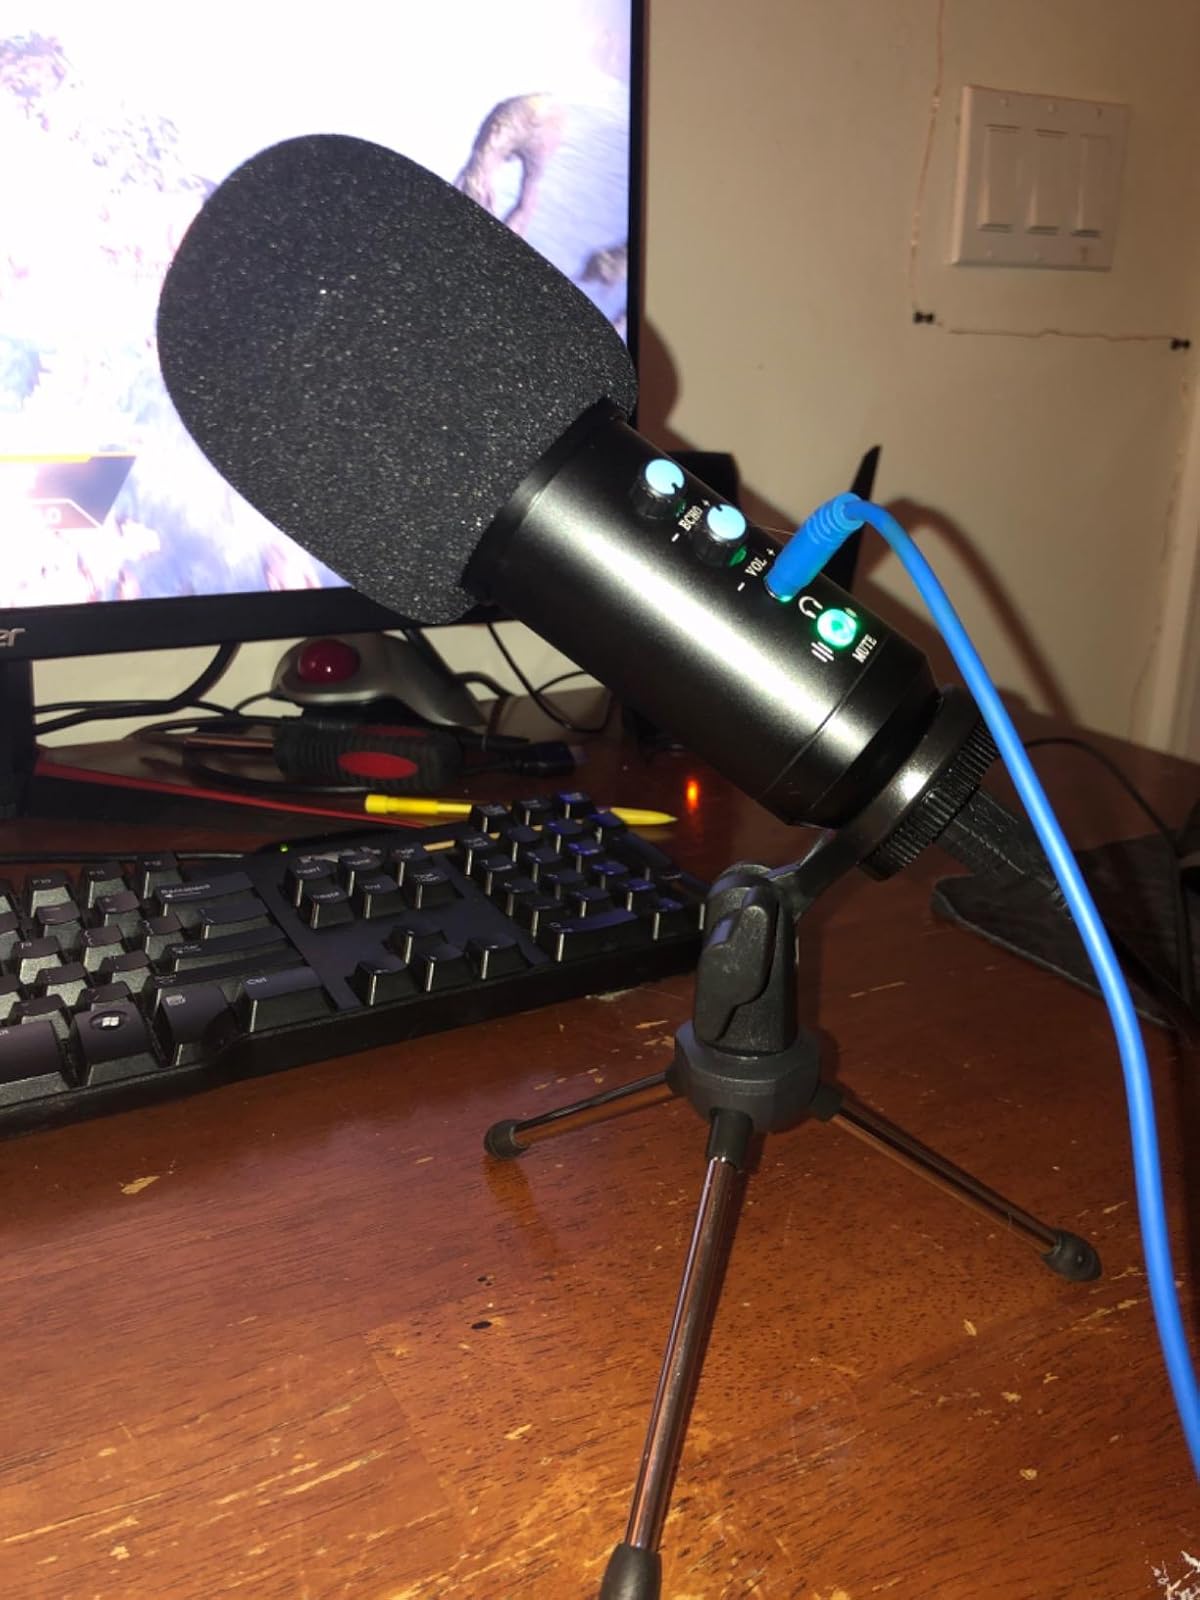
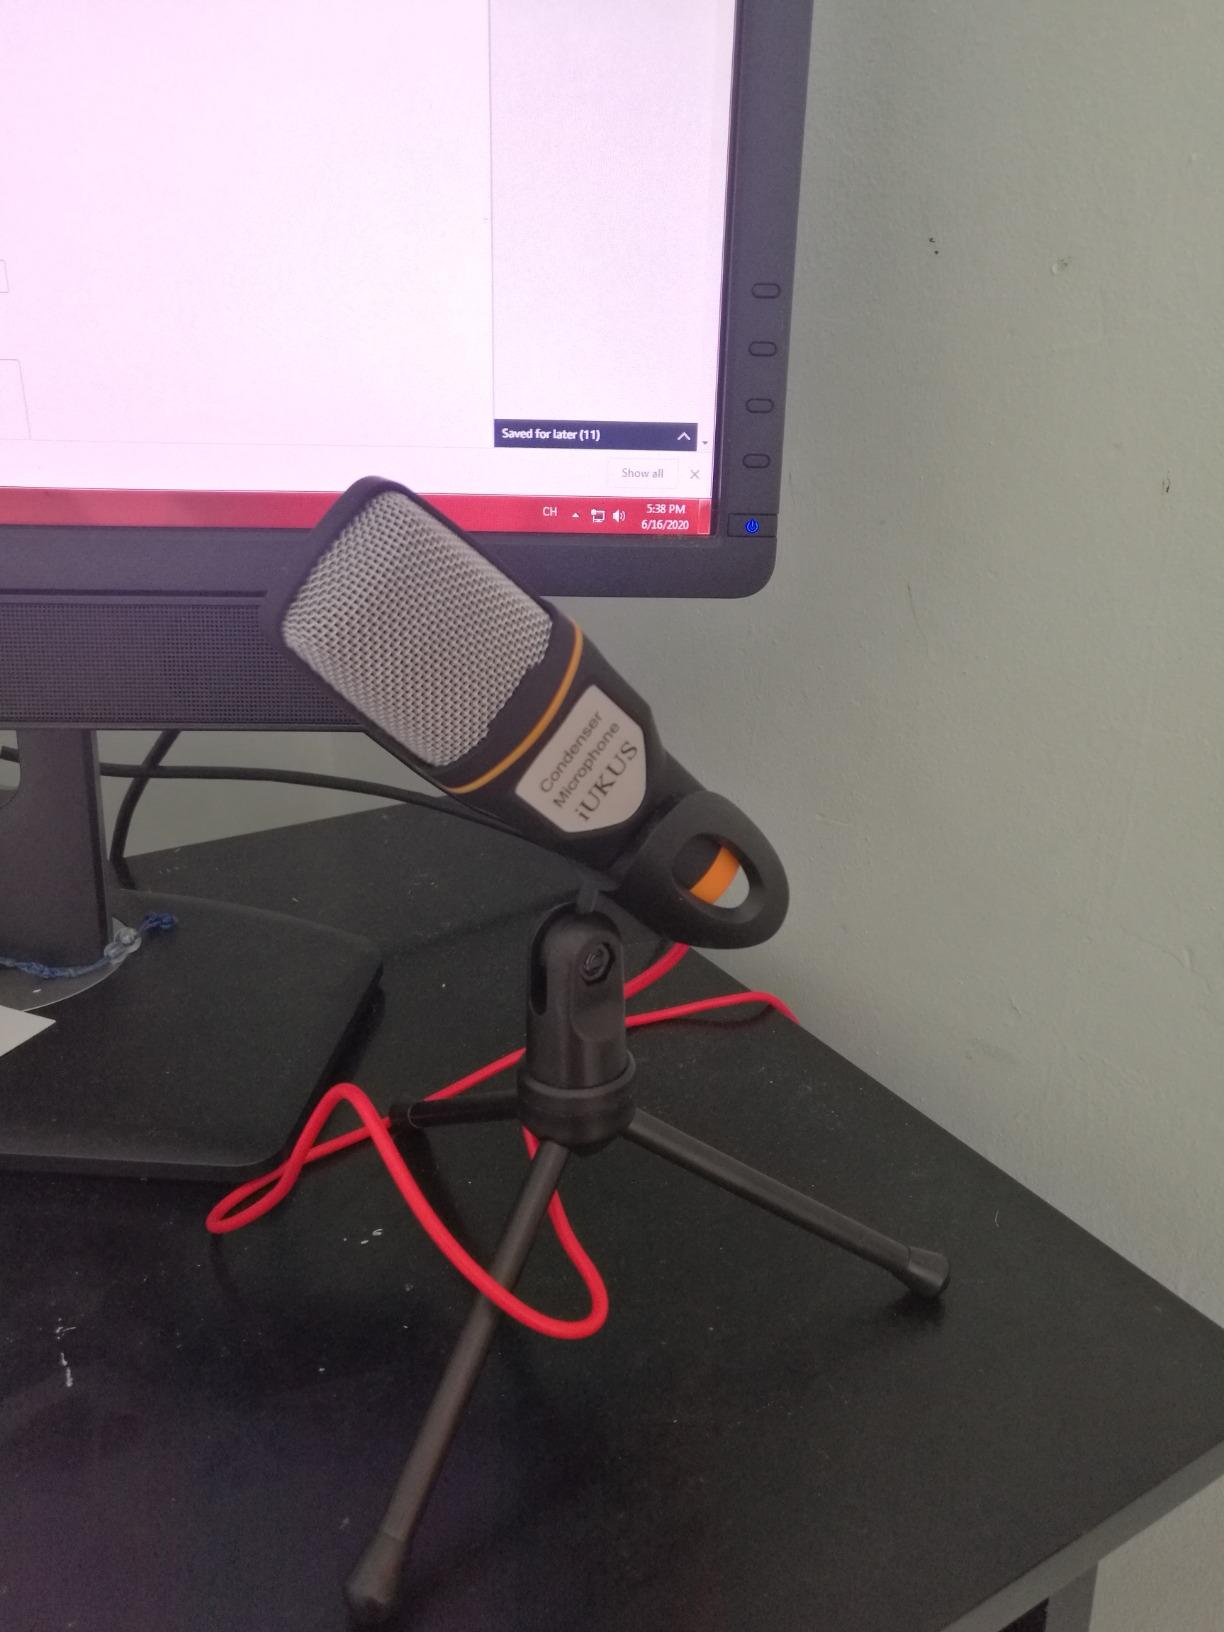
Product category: microphone
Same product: no